Gaborone

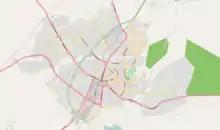
Road map of Gaborone

Kgale Hill is located a few hundred metres from the city. The hill is nicknamed the "Sleeping Giant" and is . There are three different paths to reach the top, usually taking two hours.